Graffigny-Chemin

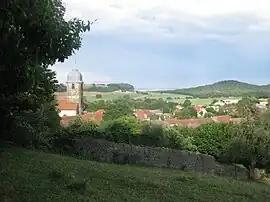
A general view of Graffigny

Graffigny-Chemin is a commune in the Haute-Marne department in north-eastern France. The village has 202 inhabitants (2021).